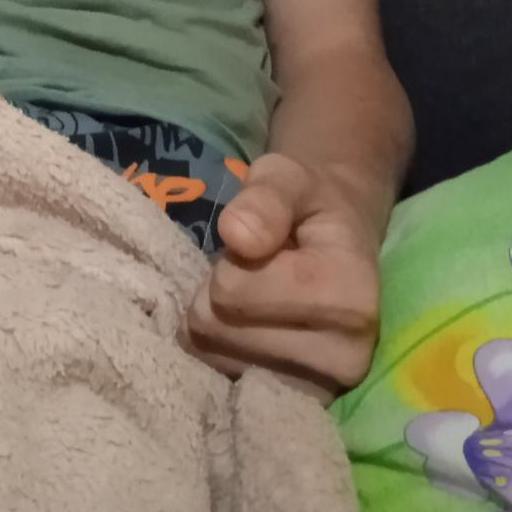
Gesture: no_gesture